Courtlandt Gross House

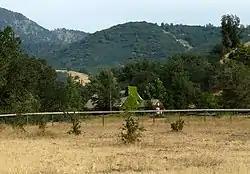

The Courtlandt Gross House is a historic house located at 18600 Courtlandt Court in Tehachapi, Kern County, California.